Henry Wilson

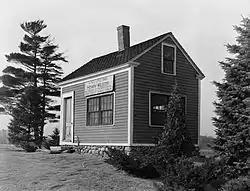
Henry Wilson's shoeshop in Natick, Massachusetts

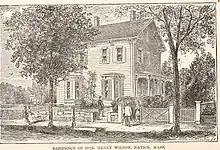
Henry Wilson's Natick home.

After trying and failing to find work in New Hampshire, in 1833 Wilson walked more than one hundred miles to Natick, Massachusetts, seeking employment or a trade. Having met William P. Legro, a shoemaker who was willing to train him, Wilson hired himself out for five months to learn to make leather shoes called brogans. Wilson learned the trade in a few weeks, bought out his employment contract for fifteen dollars, and opened his own shop, intending to save enough money to study law. Wilson had success as a shoemaker, and was able to save several hundred dollars in a relatively short time. This success gave rise to legends about Wilson's skill; according to one story that grew with retelling, he once attempted to make one hundred pairs of shoes without sleeping, and fell asleep with the one hundredth pair in his hand. Wilson's shoemaking experience led to the creation of the political nicknames his supporters later used to highlight his working class roots—the ""Natick Cobbler"" and the ""Natick Shoemaker"".